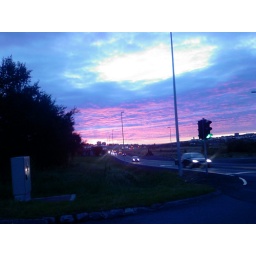
Just below our house in Rvk, see the bright sky above! awesome!